Mattie Montgomery

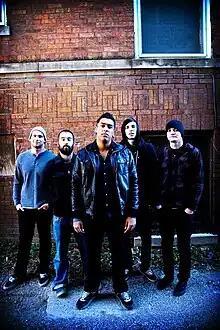
Montgomery (center) with For Today in 2009

Montgomery replaced For Today's original lead vocalist, Matt Tyler, in 2007. In an interview, Montgomery has said that he did not know a single member of the band before his joining. After only a few practices with the band, Montgomery began touring with them. He had given the members of For Today two conditions for his joining of the band: First, the band must have a Bible study together every day. Second, Montgomery wanted the band to use their time on stage performing to minister to the audience. Since he joined For Today, Montgomery has played well over 700 shows and toured extensively in six continents with the group. On July 5, 2016, the band announced that they would be disbanding after a farewell tour.